France–Vietnam relations

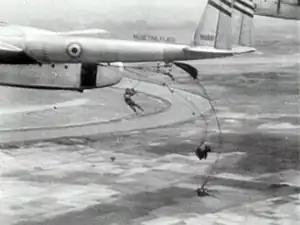
French Union paratroops dropping from a "Flying Boxcar" during the Battle of Dien Bien Phu.

French Indochina was officially formed in October 1887 from Annam, Tonkin, Cochinchina (which together form modern Vietnam) and the Kingdom of Cambodia following the Sino-French war (1884–1885). Jean Antoine Ernest Constans became the first Governor-General of French Indochina on 16 November 1887. Laos was added after the Franco-Siamese conflict of 1893.